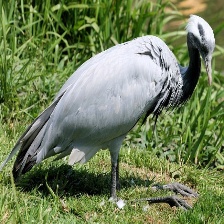
Species: DEMOISELLE CRANE
Scientific name: GRUS VIRGO
ImageNet parent category: crane